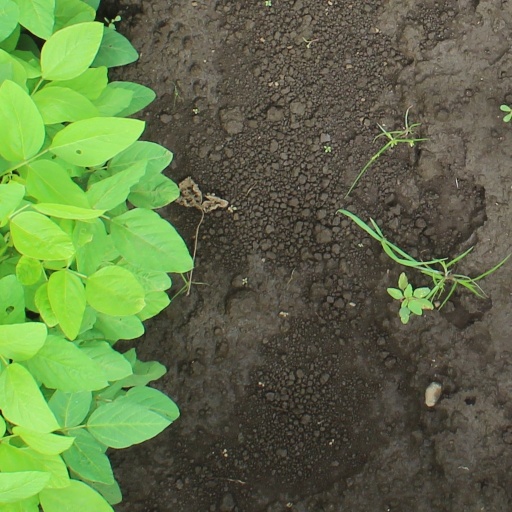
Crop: soybean